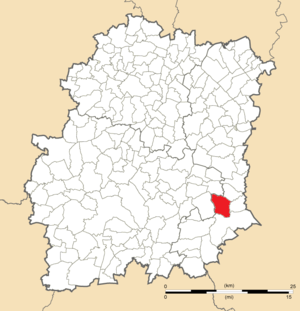
Carte de position de Moigny-sur-École en Essonne (91)
Moigny-sur-École est une commune française située à quarante-huit kilomètres au sud-est de Paris dans le département de l'Essonne en région Île-de-France.